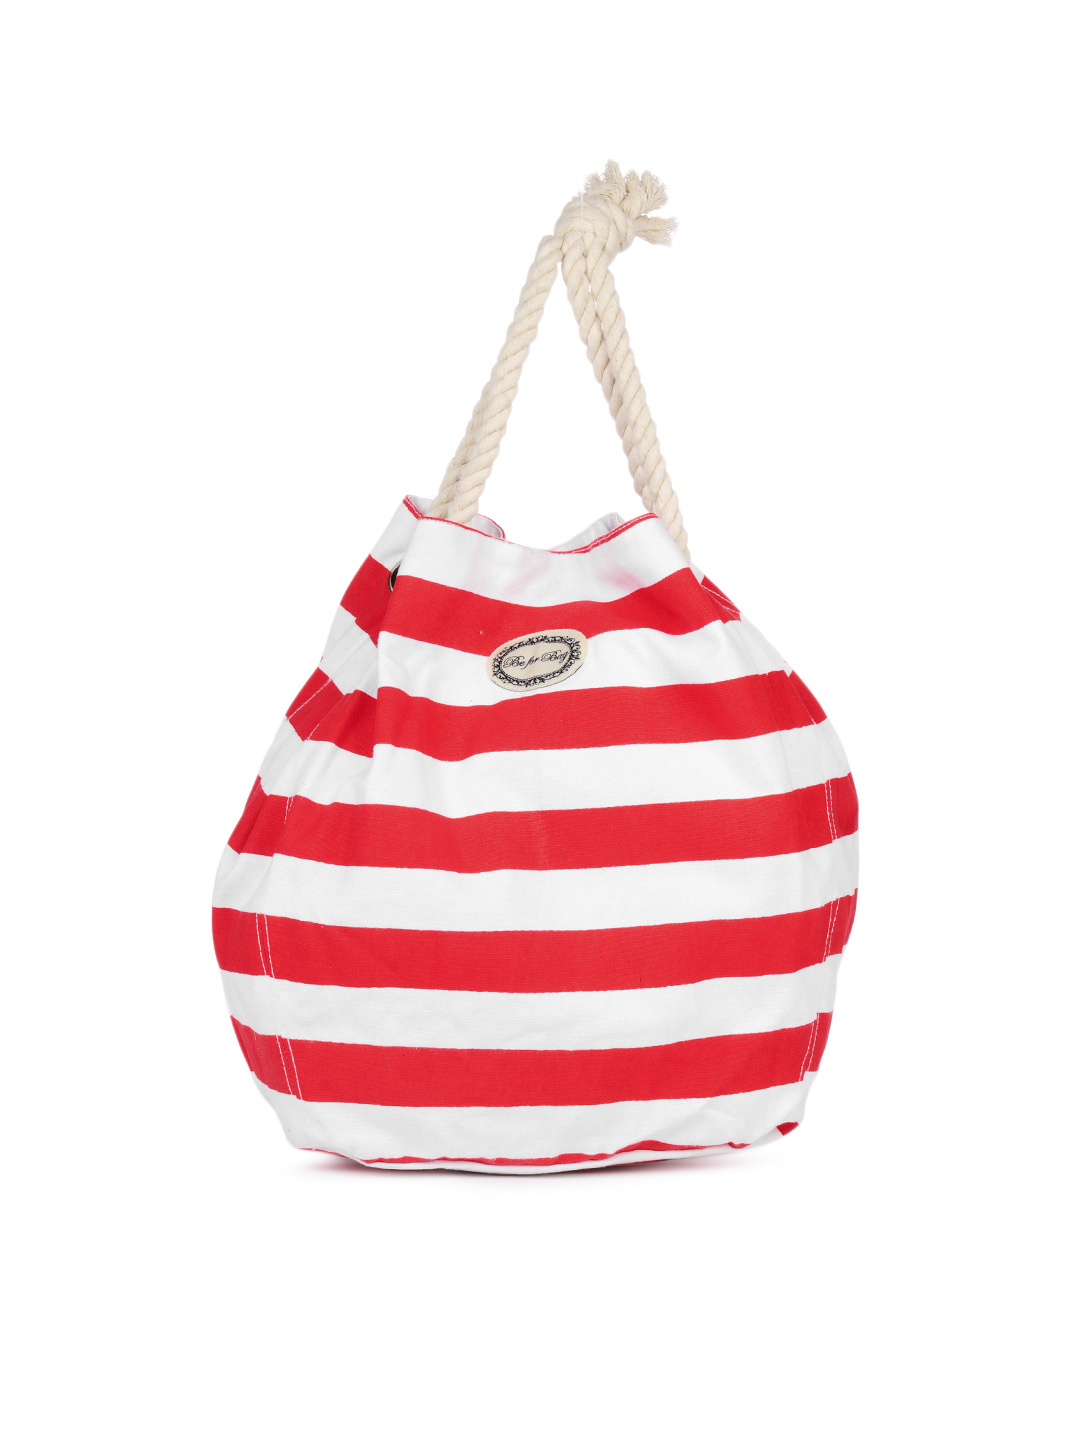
Be For Bag Women Zoli White & Red Bag
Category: Accessories / Bags / Handbags
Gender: Women
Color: White
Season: Summer 2015
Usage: Casual